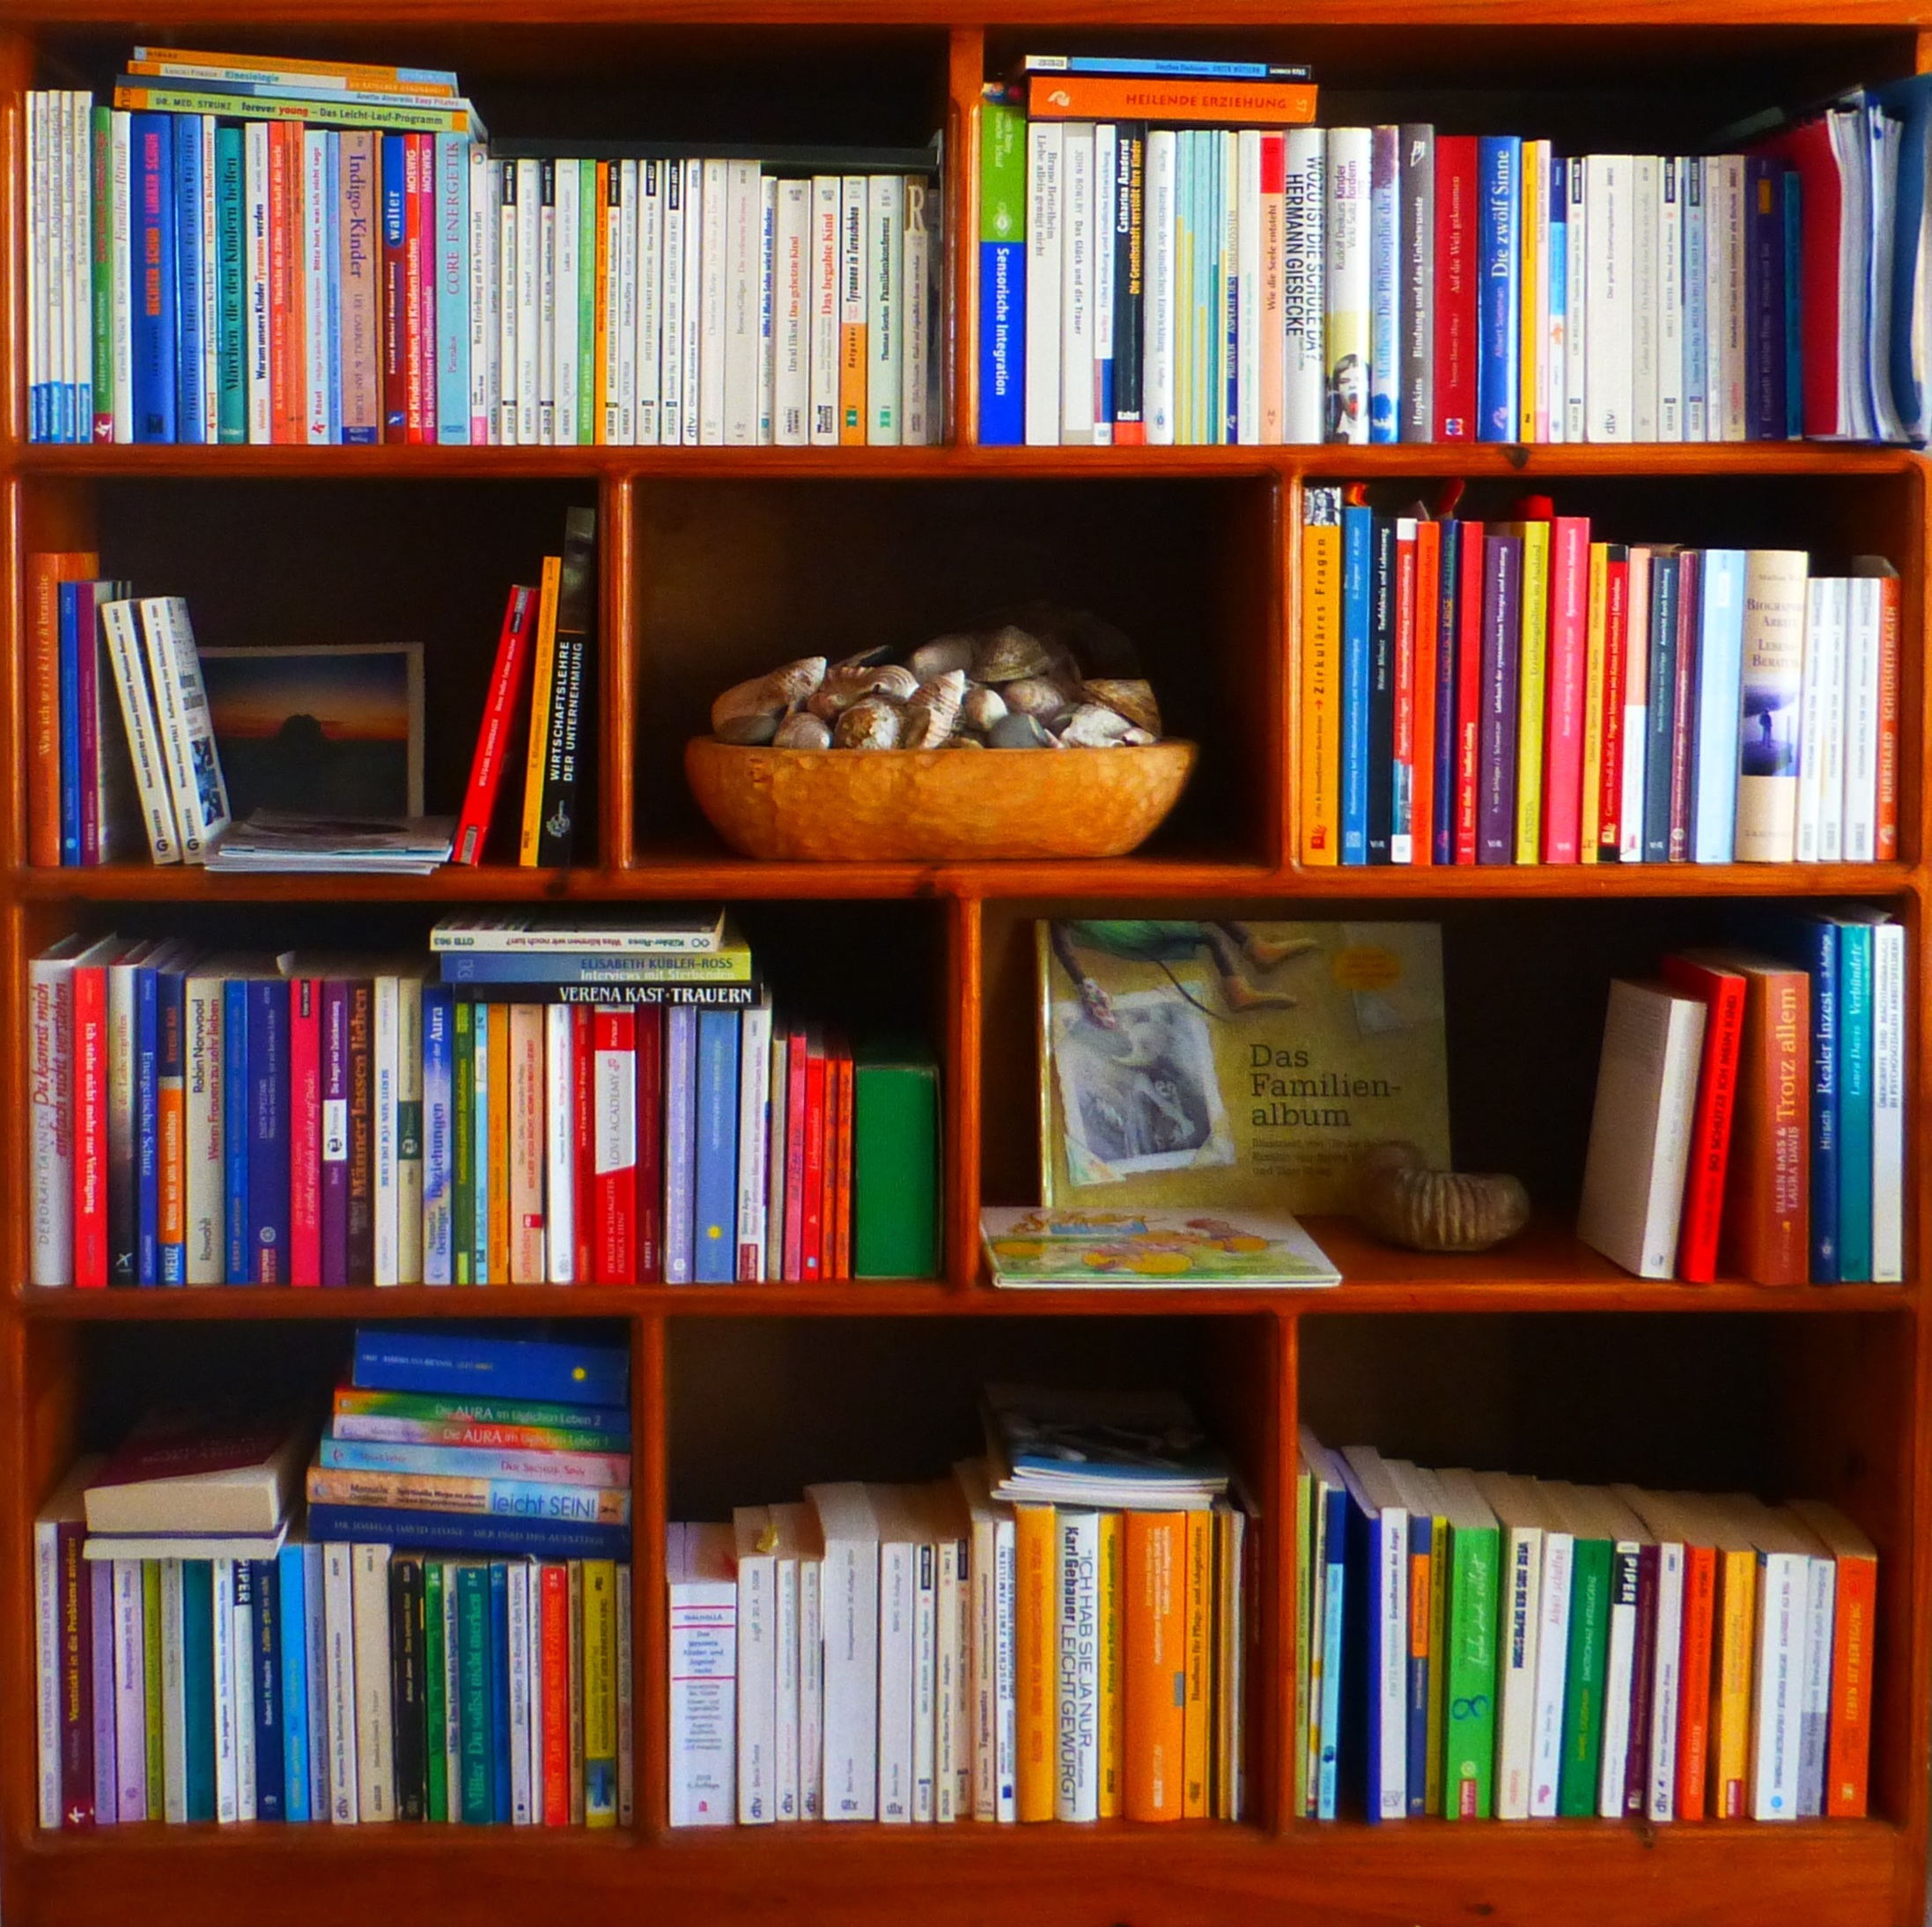
book, read, shelf, profession, furniture, room, bookshelf, education, book shelf, bookcase, study, library, books, shelving, bound, borrow, bookselling, unobtainable